Television House

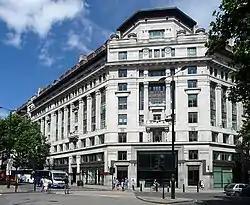
The building in 2013

Television House is the former name of a building on Kingsway in London. From 1918, it was the base of the Air Ministry. From 1955, the building was the headquarters of Associated-Rediffusion/Rediffusion London, Independent Television News (ITN), "TV Times" magazine, the Independent Television Companies Association and, at first, Associated Television. Later, it was the initial base for Rediffusion's successor, Thames Television. After Thames moved out, it was the headquarters of the General Register Office for England and Wales and subsequently of ExxonMobil. It is now known as 61 Aldwych.